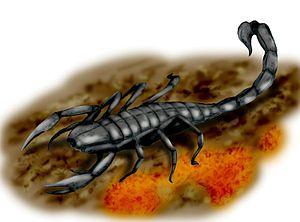
Le Carbonifère est une période géologique du Paléozoïque. Elle s'étend de -358,9 ± 0,4 à -298,9 ± 0,2 millions d'années. Le Carbonifère suit le Dévonien et précède le Permien. Son nom provient des vastes couches de charbon qu’il a laissées en Europe de l'Ouest.
Pulmonoscorpius kirktonensis, unique représentant du genre Pulmonoscorpius, est une espèce fossile de scorpions de la famille des Centromachidae.